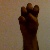
The image shows a hand gesture representing the letter 'E' in Indian Sign Language.